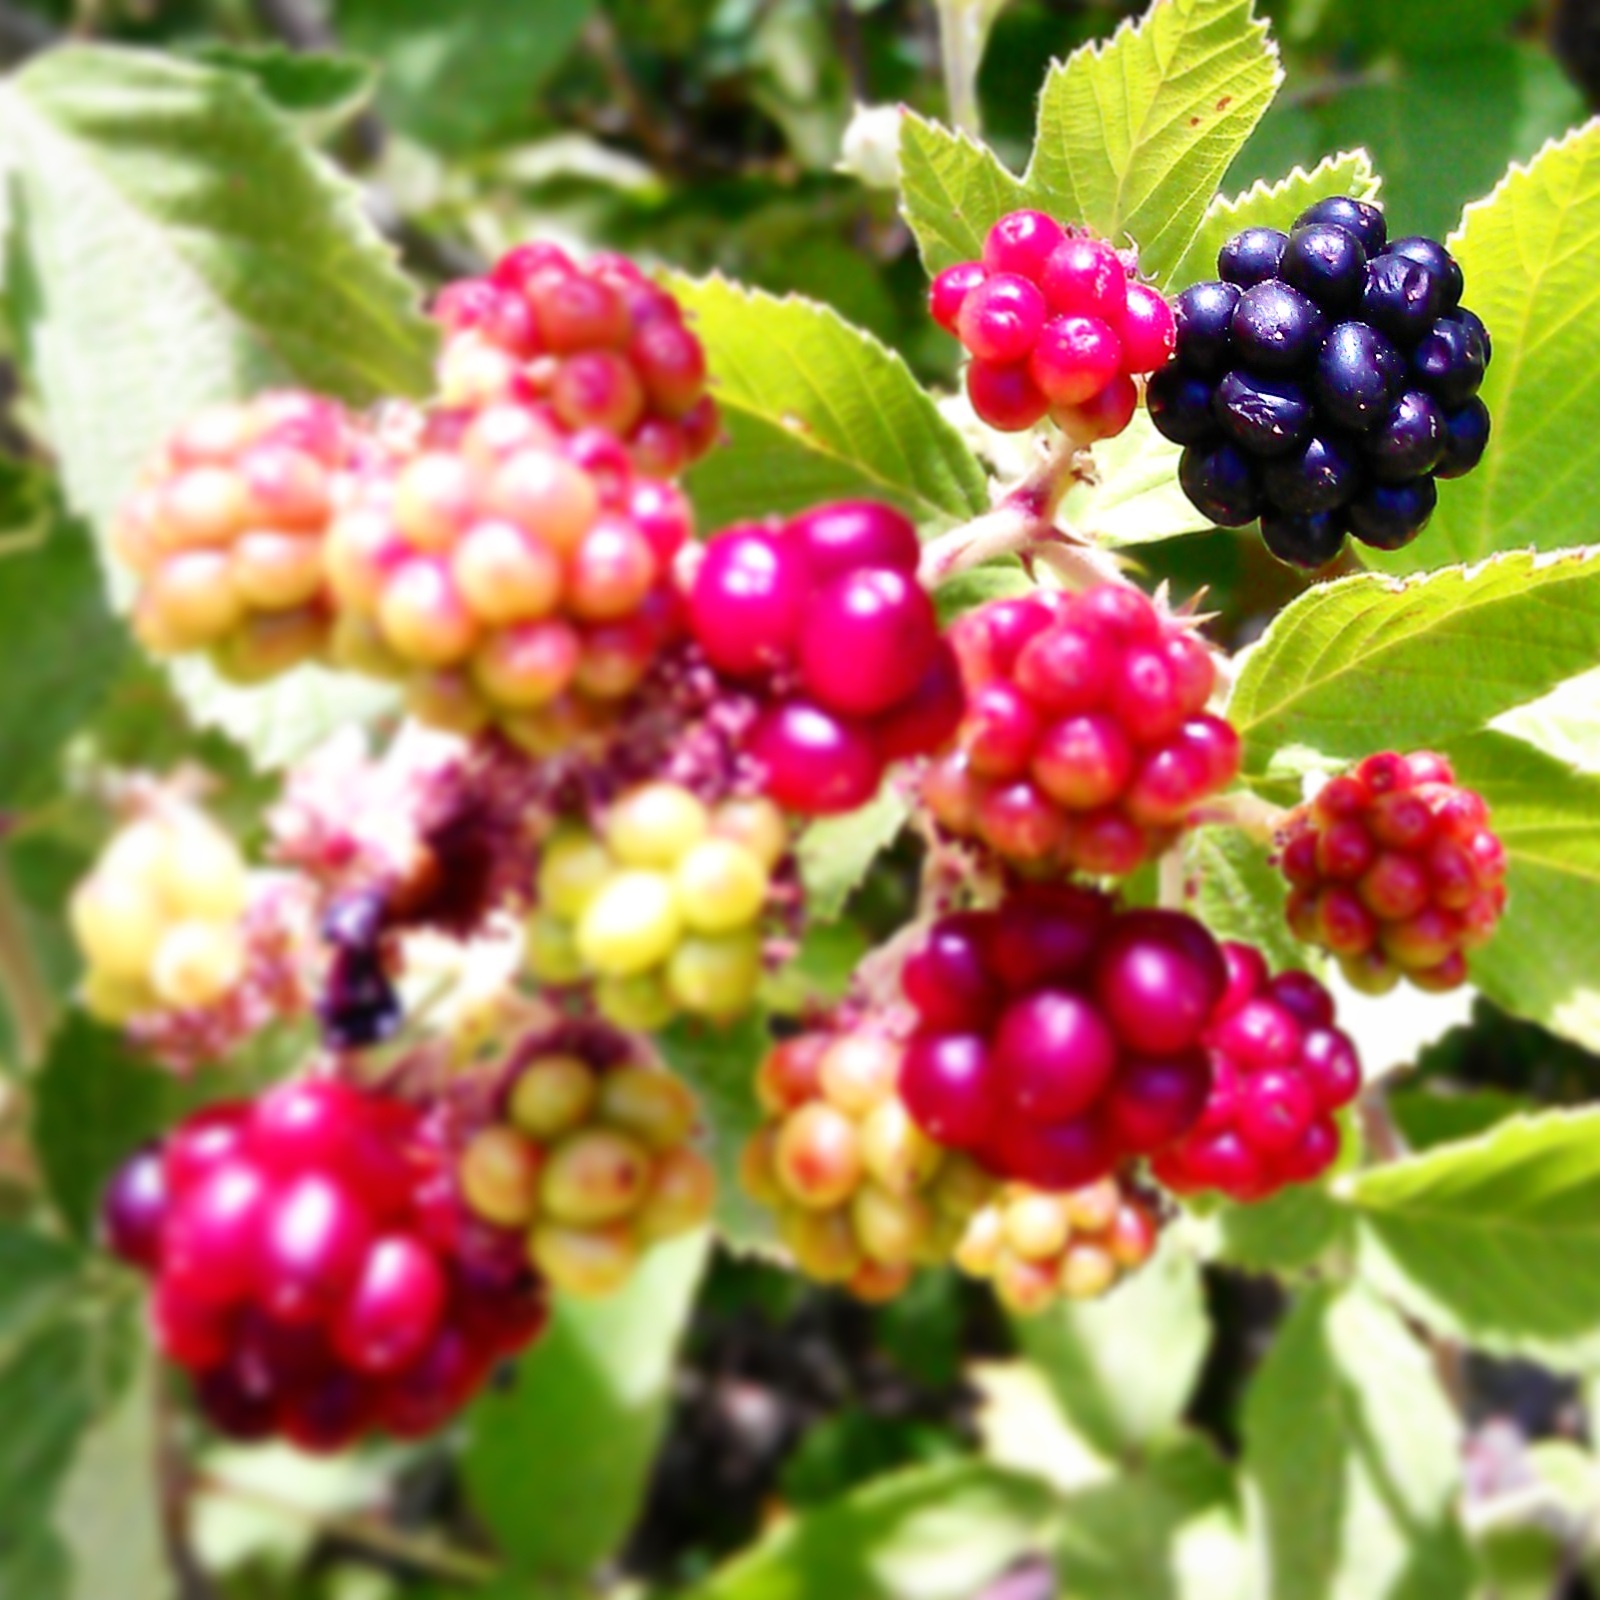
plant, fruit, berry, flower, food, produce, blackberry, shrub, viburnum, hawthorn, flowering plant, currant, land plant, frutti di bosco, zante currant, chinese hawthorn, schisandra, boysenberry, loganberry, wine raspberry